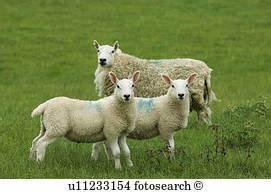
sheep